Peter II of Yugoslavia

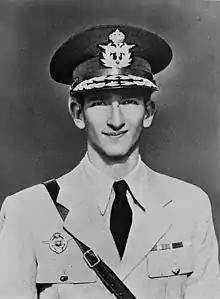
Peter in 1942

In June 1941, King Peter arrived in London, where he joined other governments in exile from Nazi-occupied Europe. When Peter and his government landed in London they were greeted as heroes by the British media. The British press presented what the Serbian historian Stevan K. Pavlowitch called a "romanticized" picture of the young Peter, who became a "symbol of his country's struggle to keep its freedom in alliance with Great Britain". He was supplied with a Lendrum & Hartman Limited Buick delivered to his exile home near Cambridge.